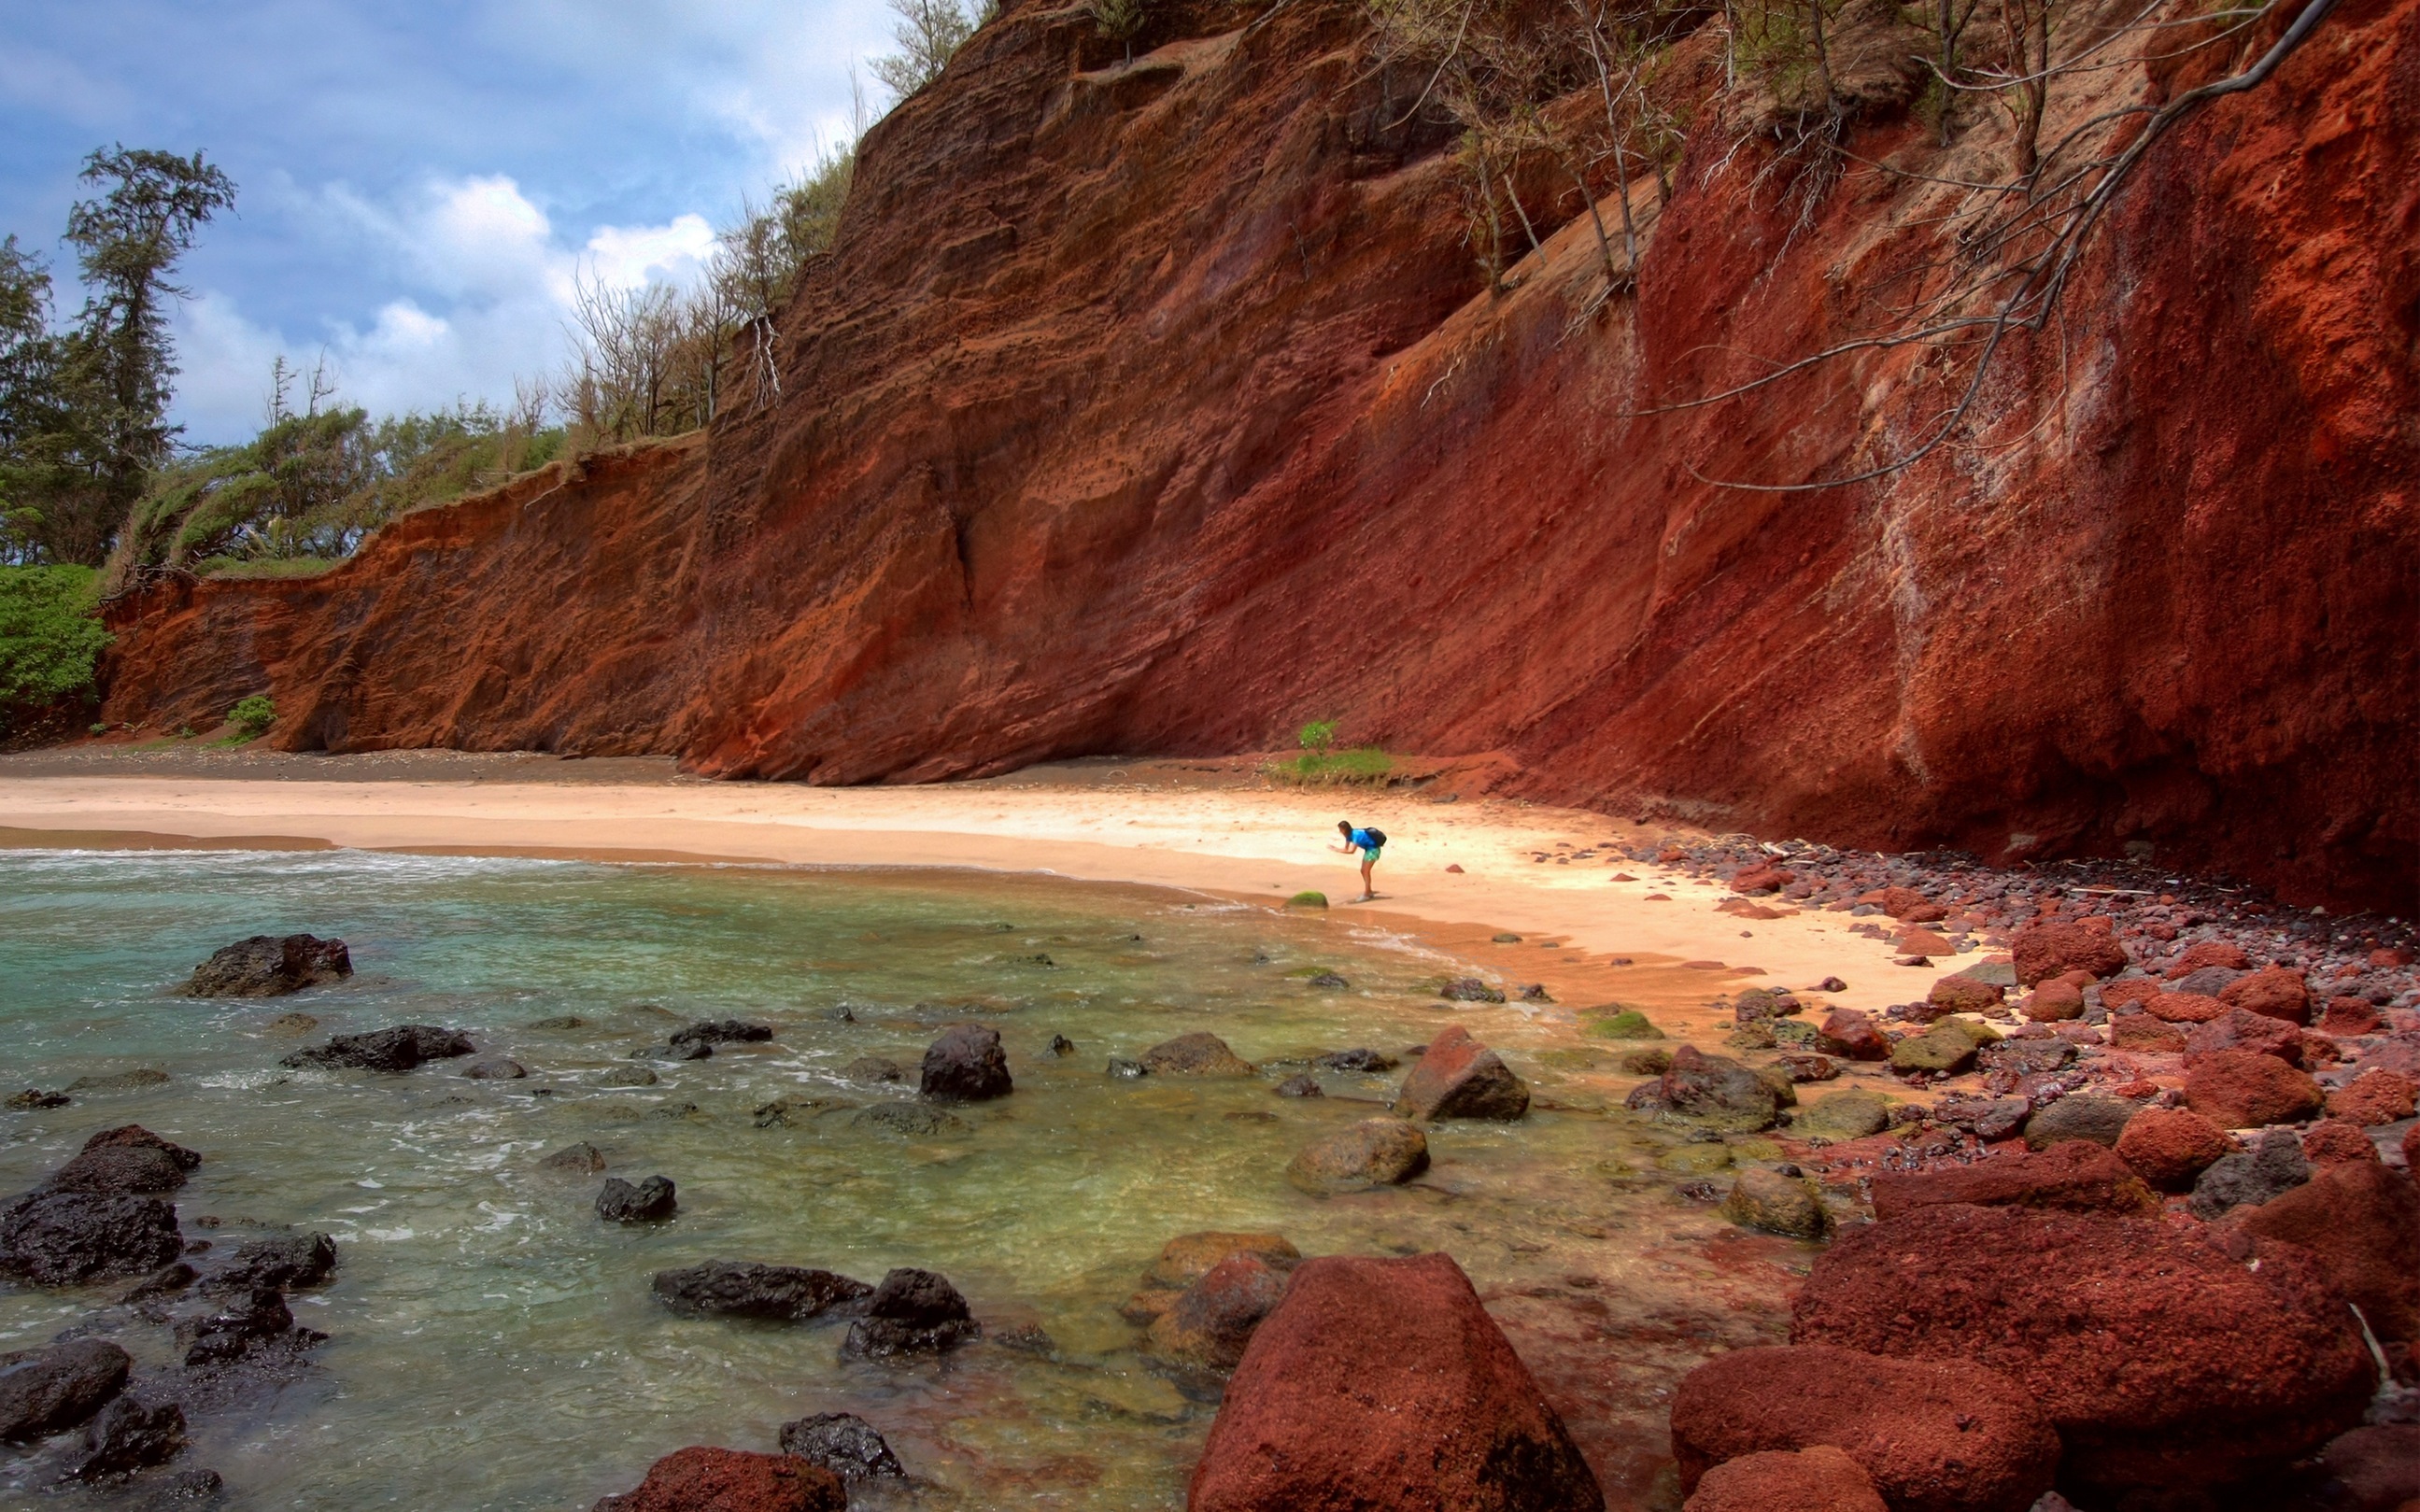
beach, landscape, sea, coast, water, nature, rock, shore, river, valley, formation, cliff, stream, red, scenic, bay, rapid, steep, canyon, terrain, material, body of water, rocks, stones, geology, vertical, layers, water feature, wadi, landform, geographical feature